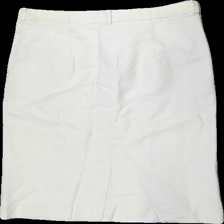
View: back
Type: Skirt
Category: Ladies
Brand: Polarn Och Pyret
Colors: Beige
Material: 100% cotton
Cut: Regular
Season: All
Damage location: middle center
Damage 2 location: top right
Damage 3 location: bottom left
Price range: <50
Recommended usage: Remake
Description: beige kjol, trasig gylf
Comment: trasig gylf/dragkedja